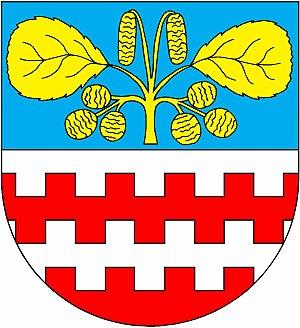
Podůlšany est une commune rurale du district et de la région de Pardubice, en République tchèque. Sa population s'élevait à 161 habitants en 2017.